Tiantongyuannan station

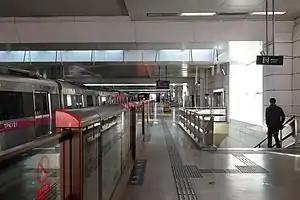
Platform

Tiantongyuannan Station is a station on Line 5 of the Beijing Subway.